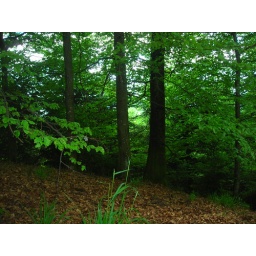
View from the peak of the mountain in the black forest